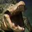
Label: crocodile